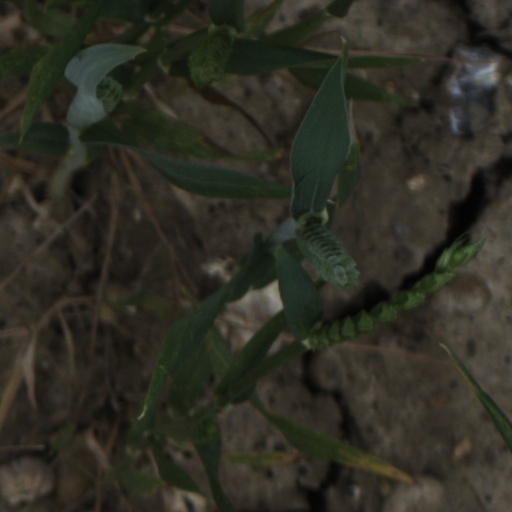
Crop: wheat